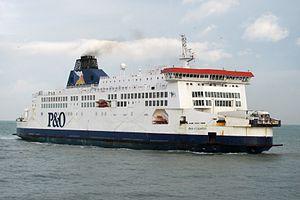
Le Pride of Canterbury est un navire de type ferry trans-manche exploité par P&O Ferries entre Douvres et Calais.